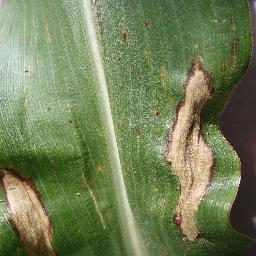
Label: Corn_(Maize)___Northern_Leaf_Blight